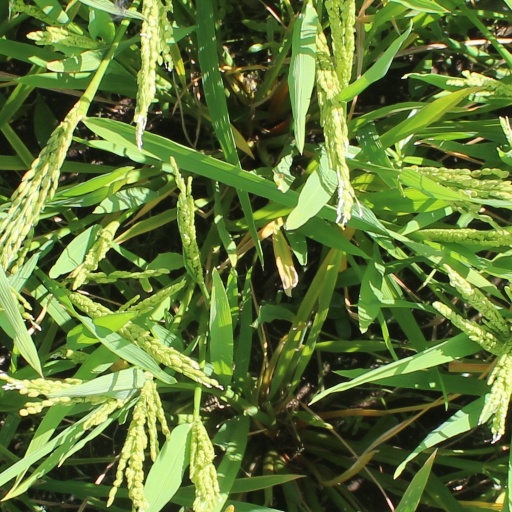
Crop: rice